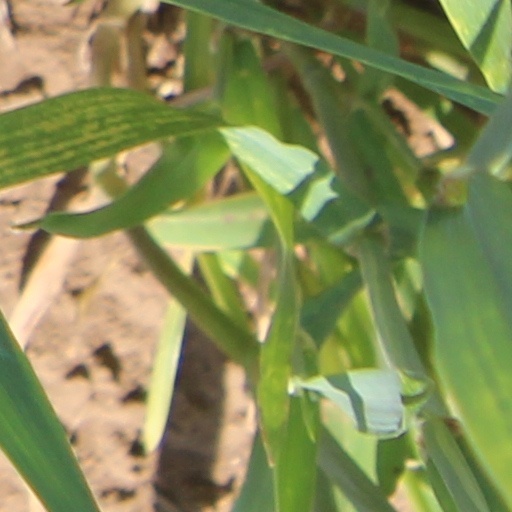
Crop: wheat